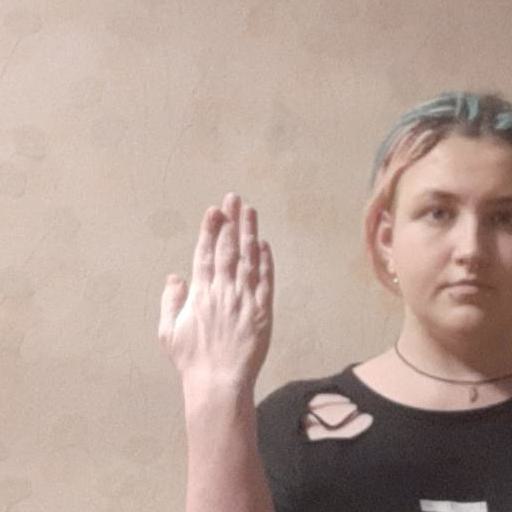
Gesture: stop_inverted